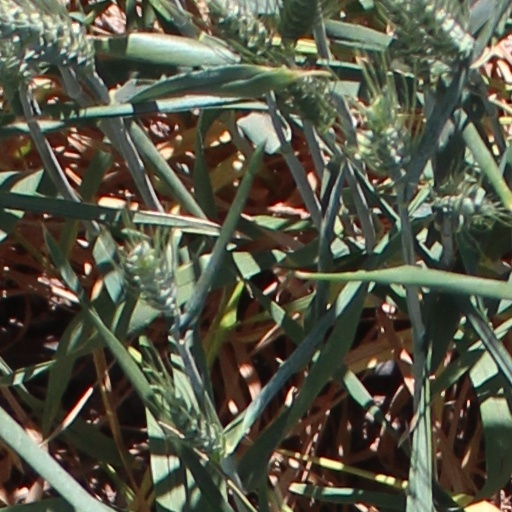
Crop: wheat